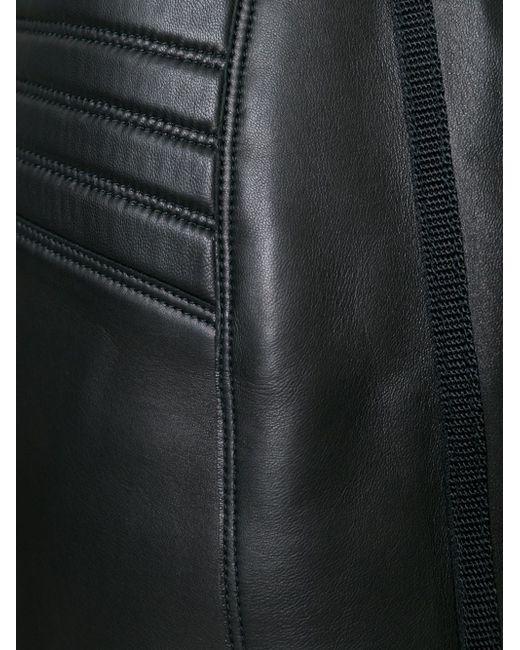
Schwarze und detaillierte Damenlederjacke